Harry Seidler

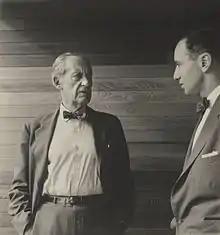
Harry Seidler (right) with Walter Gropius in Sydney 1954

In England, he studied building and construction at Cambridgeshire Technical School. Even though he was categorised by British wartime tribunal as a "Category C – no risk" refugee fleeing the Nazis, because he was born in Austria, on 12 May 1940, he was interned by the British authorities as an enemy alien, where he was in internment camps first at Huyton near Liverpool, then on the Isle of Man before being shipped to Quebec, Canada and continued to be interned until October 1941, when he was released on probational release from internment to study architecture at the University of Manitoba in Winnipeg, where he graduated with first class honours in 1944.